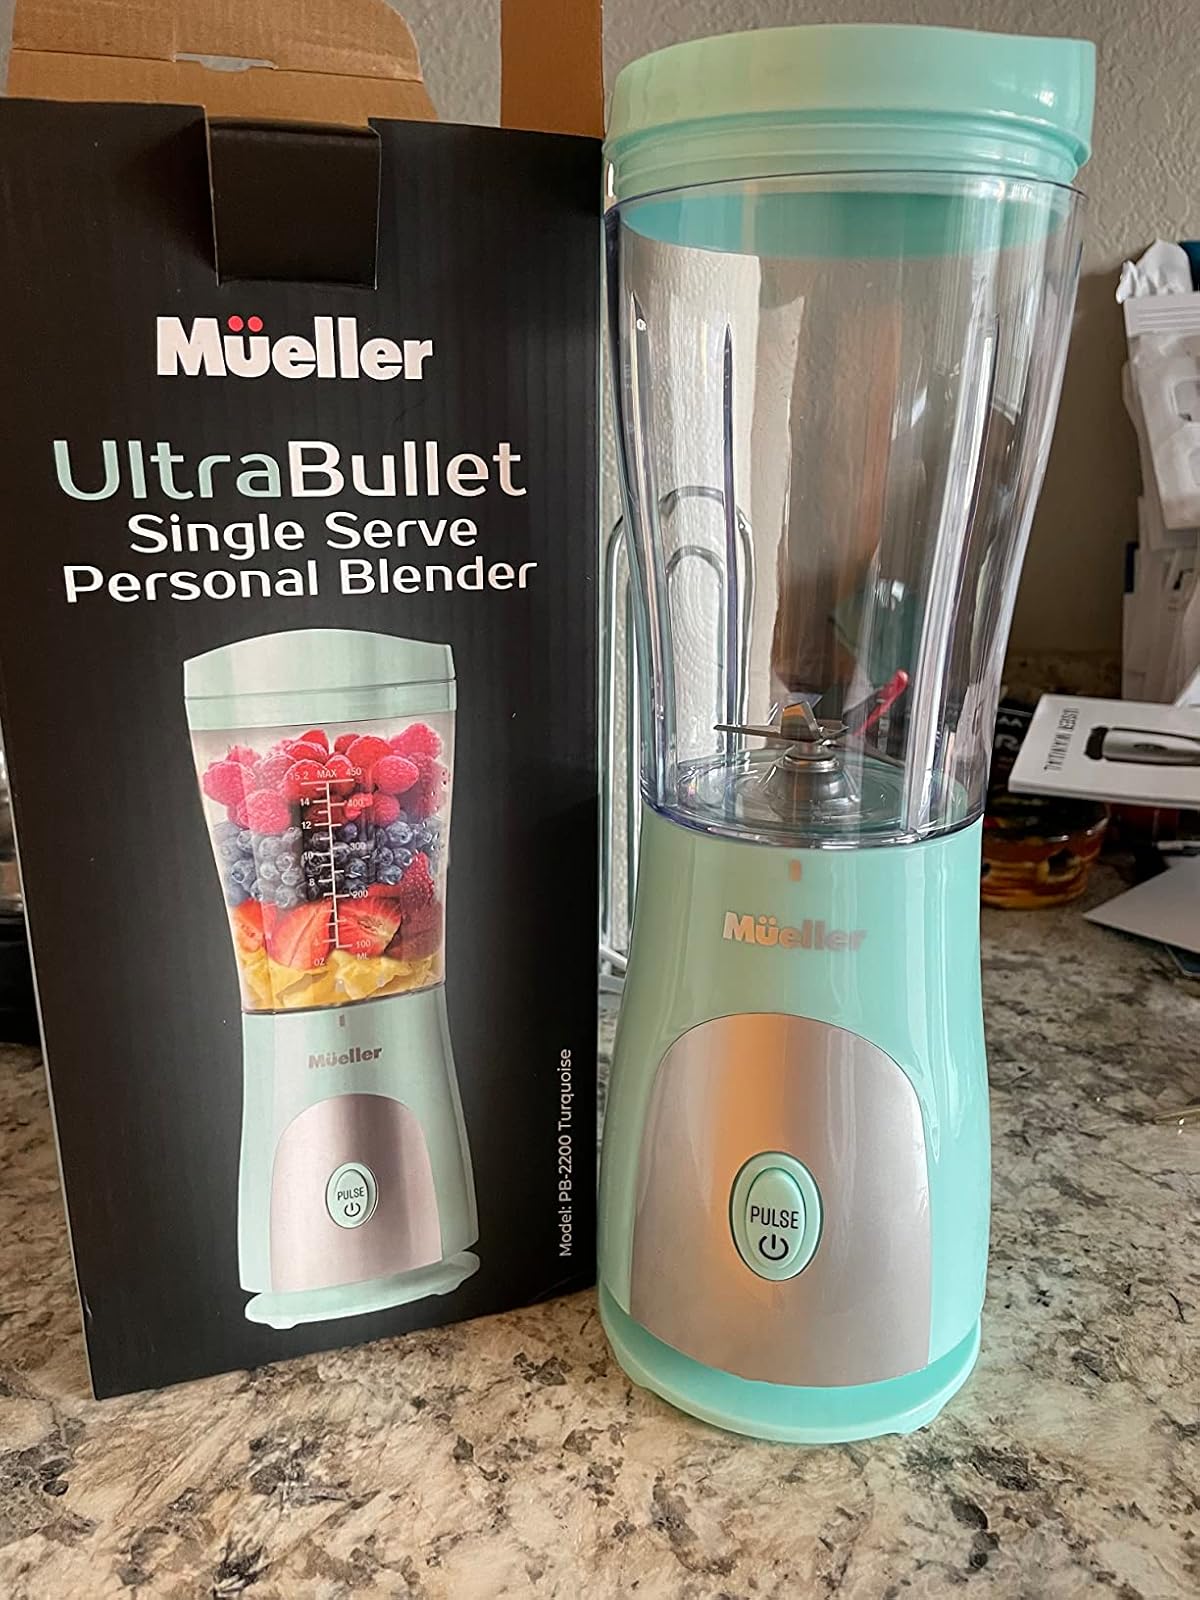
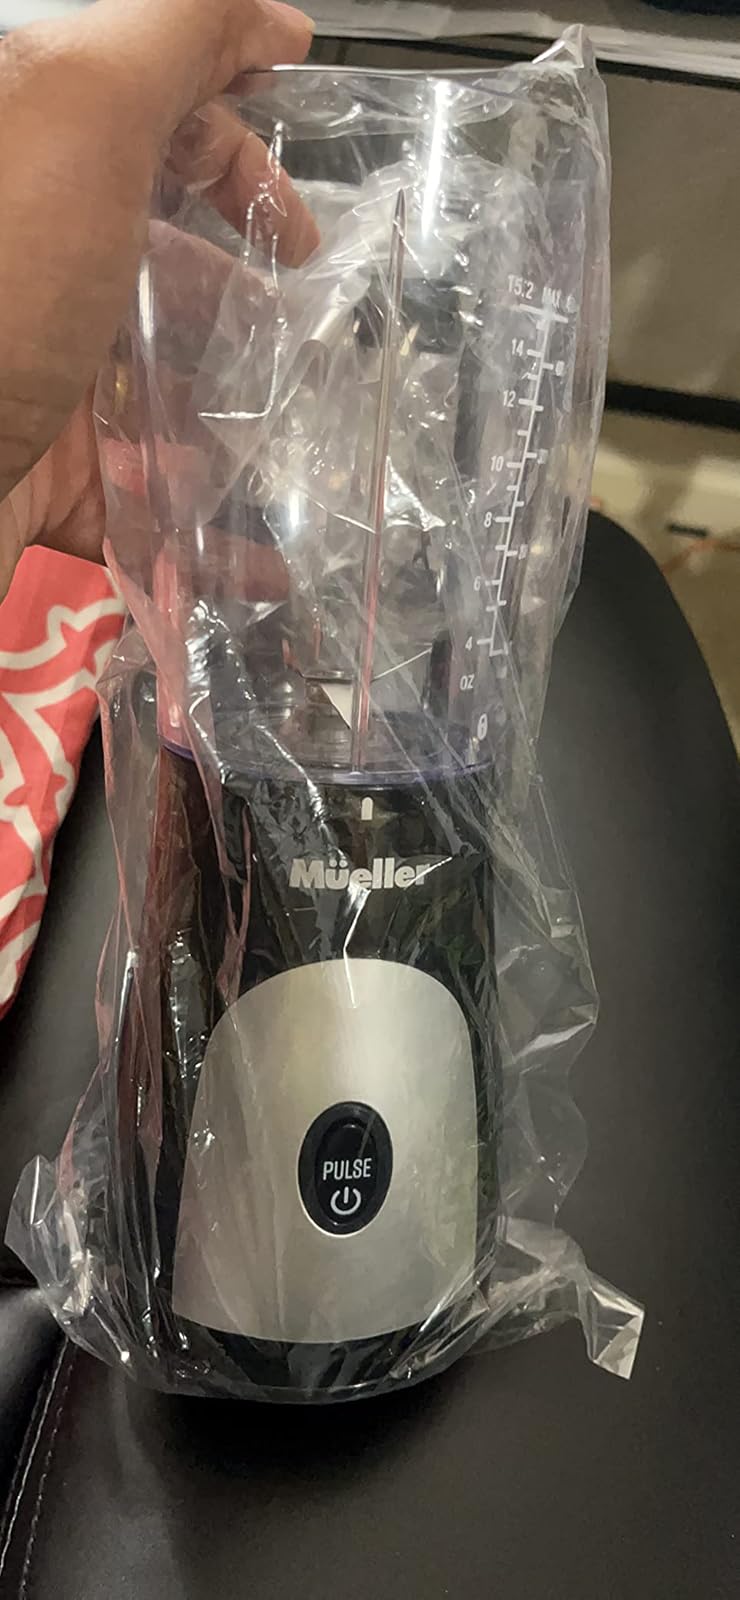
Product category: items_blender
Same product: no